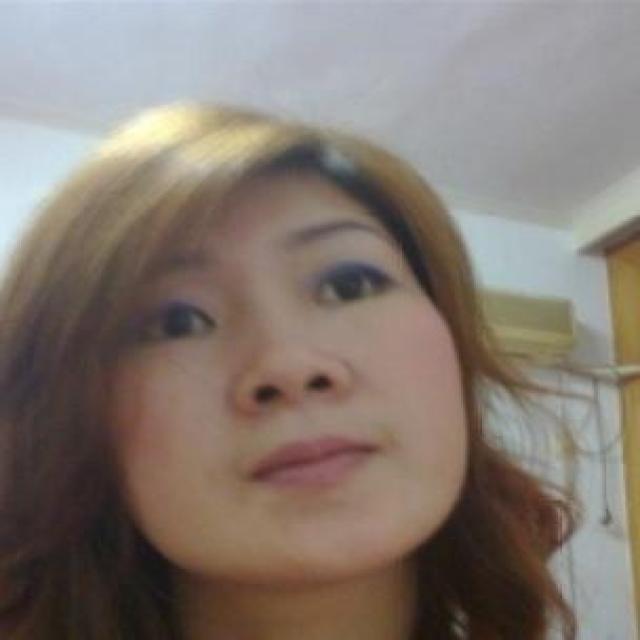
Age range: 21-44